ALLinHK

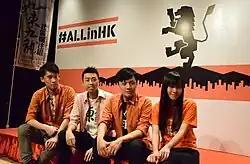
The four candidates of the alliance: Baggio Leung, Chan Chak-to, Wong Chun-kit and Yau Wai-ching. (from left to right)

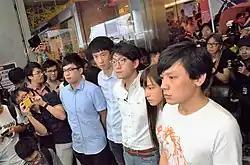
Baggio Leung and Li Tung-sing fielded their nominations as a backup plan before Edward Leung was disqualified.

It was formed on 10 April 2016 by the six localist groups with the agenda to put forward a referendum on Hong Kong's self-determination. It intended to field candidates in four of the five constituencies, Youngspiration's convenor Baggio Leung Chung-hang in Hong Kong Island, Yau Wai-ching in Kowloon West and Kenny Wong Chun-kit in New Territories West and Kowloon East Community's Chan Chak-to in Kowloon East, while supporting Hong Kong Indigenous' Edward Leung who received a better-than-expected result in the February by-election to run again.